José María Buljubasich

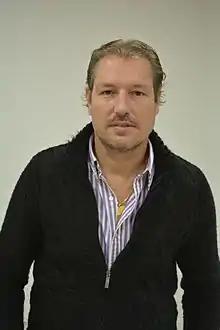

José María Buljubasich (born 12 May 1971 in Firmat, Argentina) is a former Argentine football player who played as a goalkeeper in Argentina, Spain, Mexico, Chile and Paraguay. He won two titles, one in Argentina and the other in Chile.